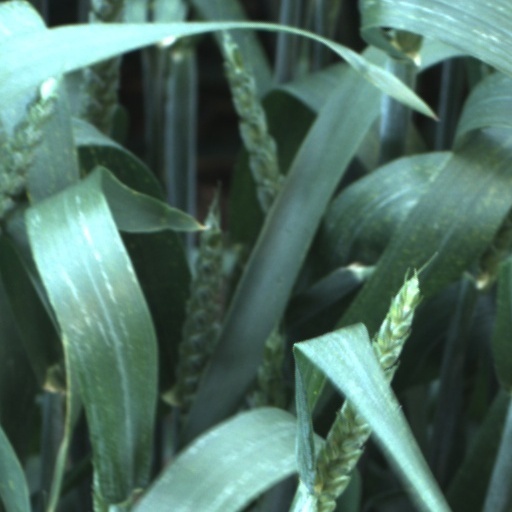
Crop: wheat